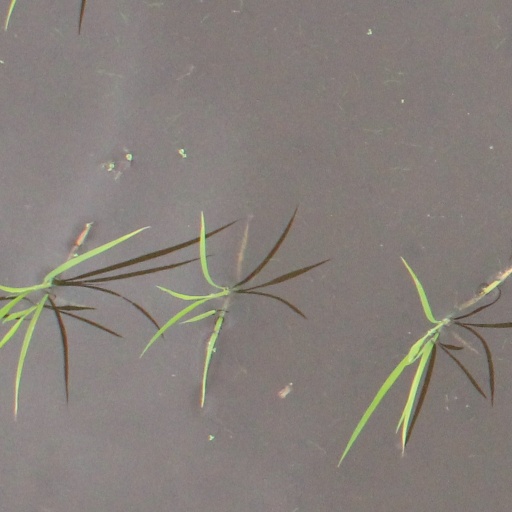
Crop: rice